Thomas Ammann

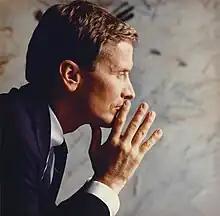
Thomas Ammann, Zurich 1991

His combination of knowledge, eye for quality, charm, humor, looks, and discretion took him to the top of the art world by his mid-30s. He was frequently listed as one of the best-dressed men in the world. In 1988, a feature of him in "Vanity Fair" with the heading "Ammann of Style" stated that he "skis with Valentino, dines with Audrey Hepburn and Elizabeth Taylor… and lives on Concorde."